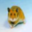
Label: hamster